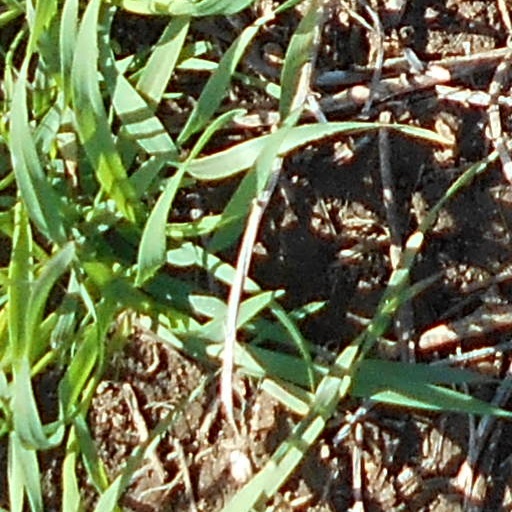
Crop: wheat